Pontiac GTO

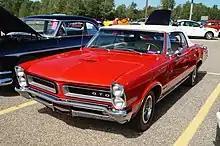
1965 Pontiac GTO convertible

The Tempest model lineup, including the GTO, was restyled for the 1965 model year, adding to the overall length while retaining the same wheelbase and interior dimensions. It had Pontiac's characteristic vertically stacked quad headlights. Overall weight was increased by about . The brake lining area increased by nearly 15%. Heavy-duty shocks were standard, as was a stronger front antisway bar. The dashboard design was changed, and an optional rally gauge cluster (US$86.08) added a more legible tachometer and oil pressure gauge. An additional option was a breakerless transistor ignition.